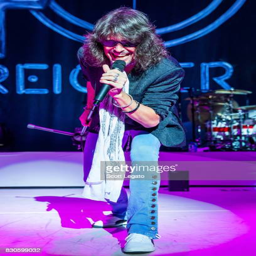
hard rock artist of person performs during their 40th anniversary tour